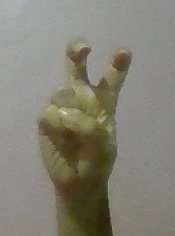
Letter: toot